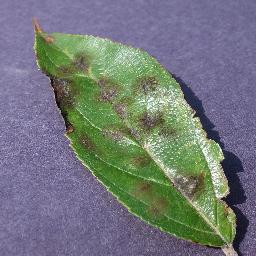
Label: Apple___Apple_scab